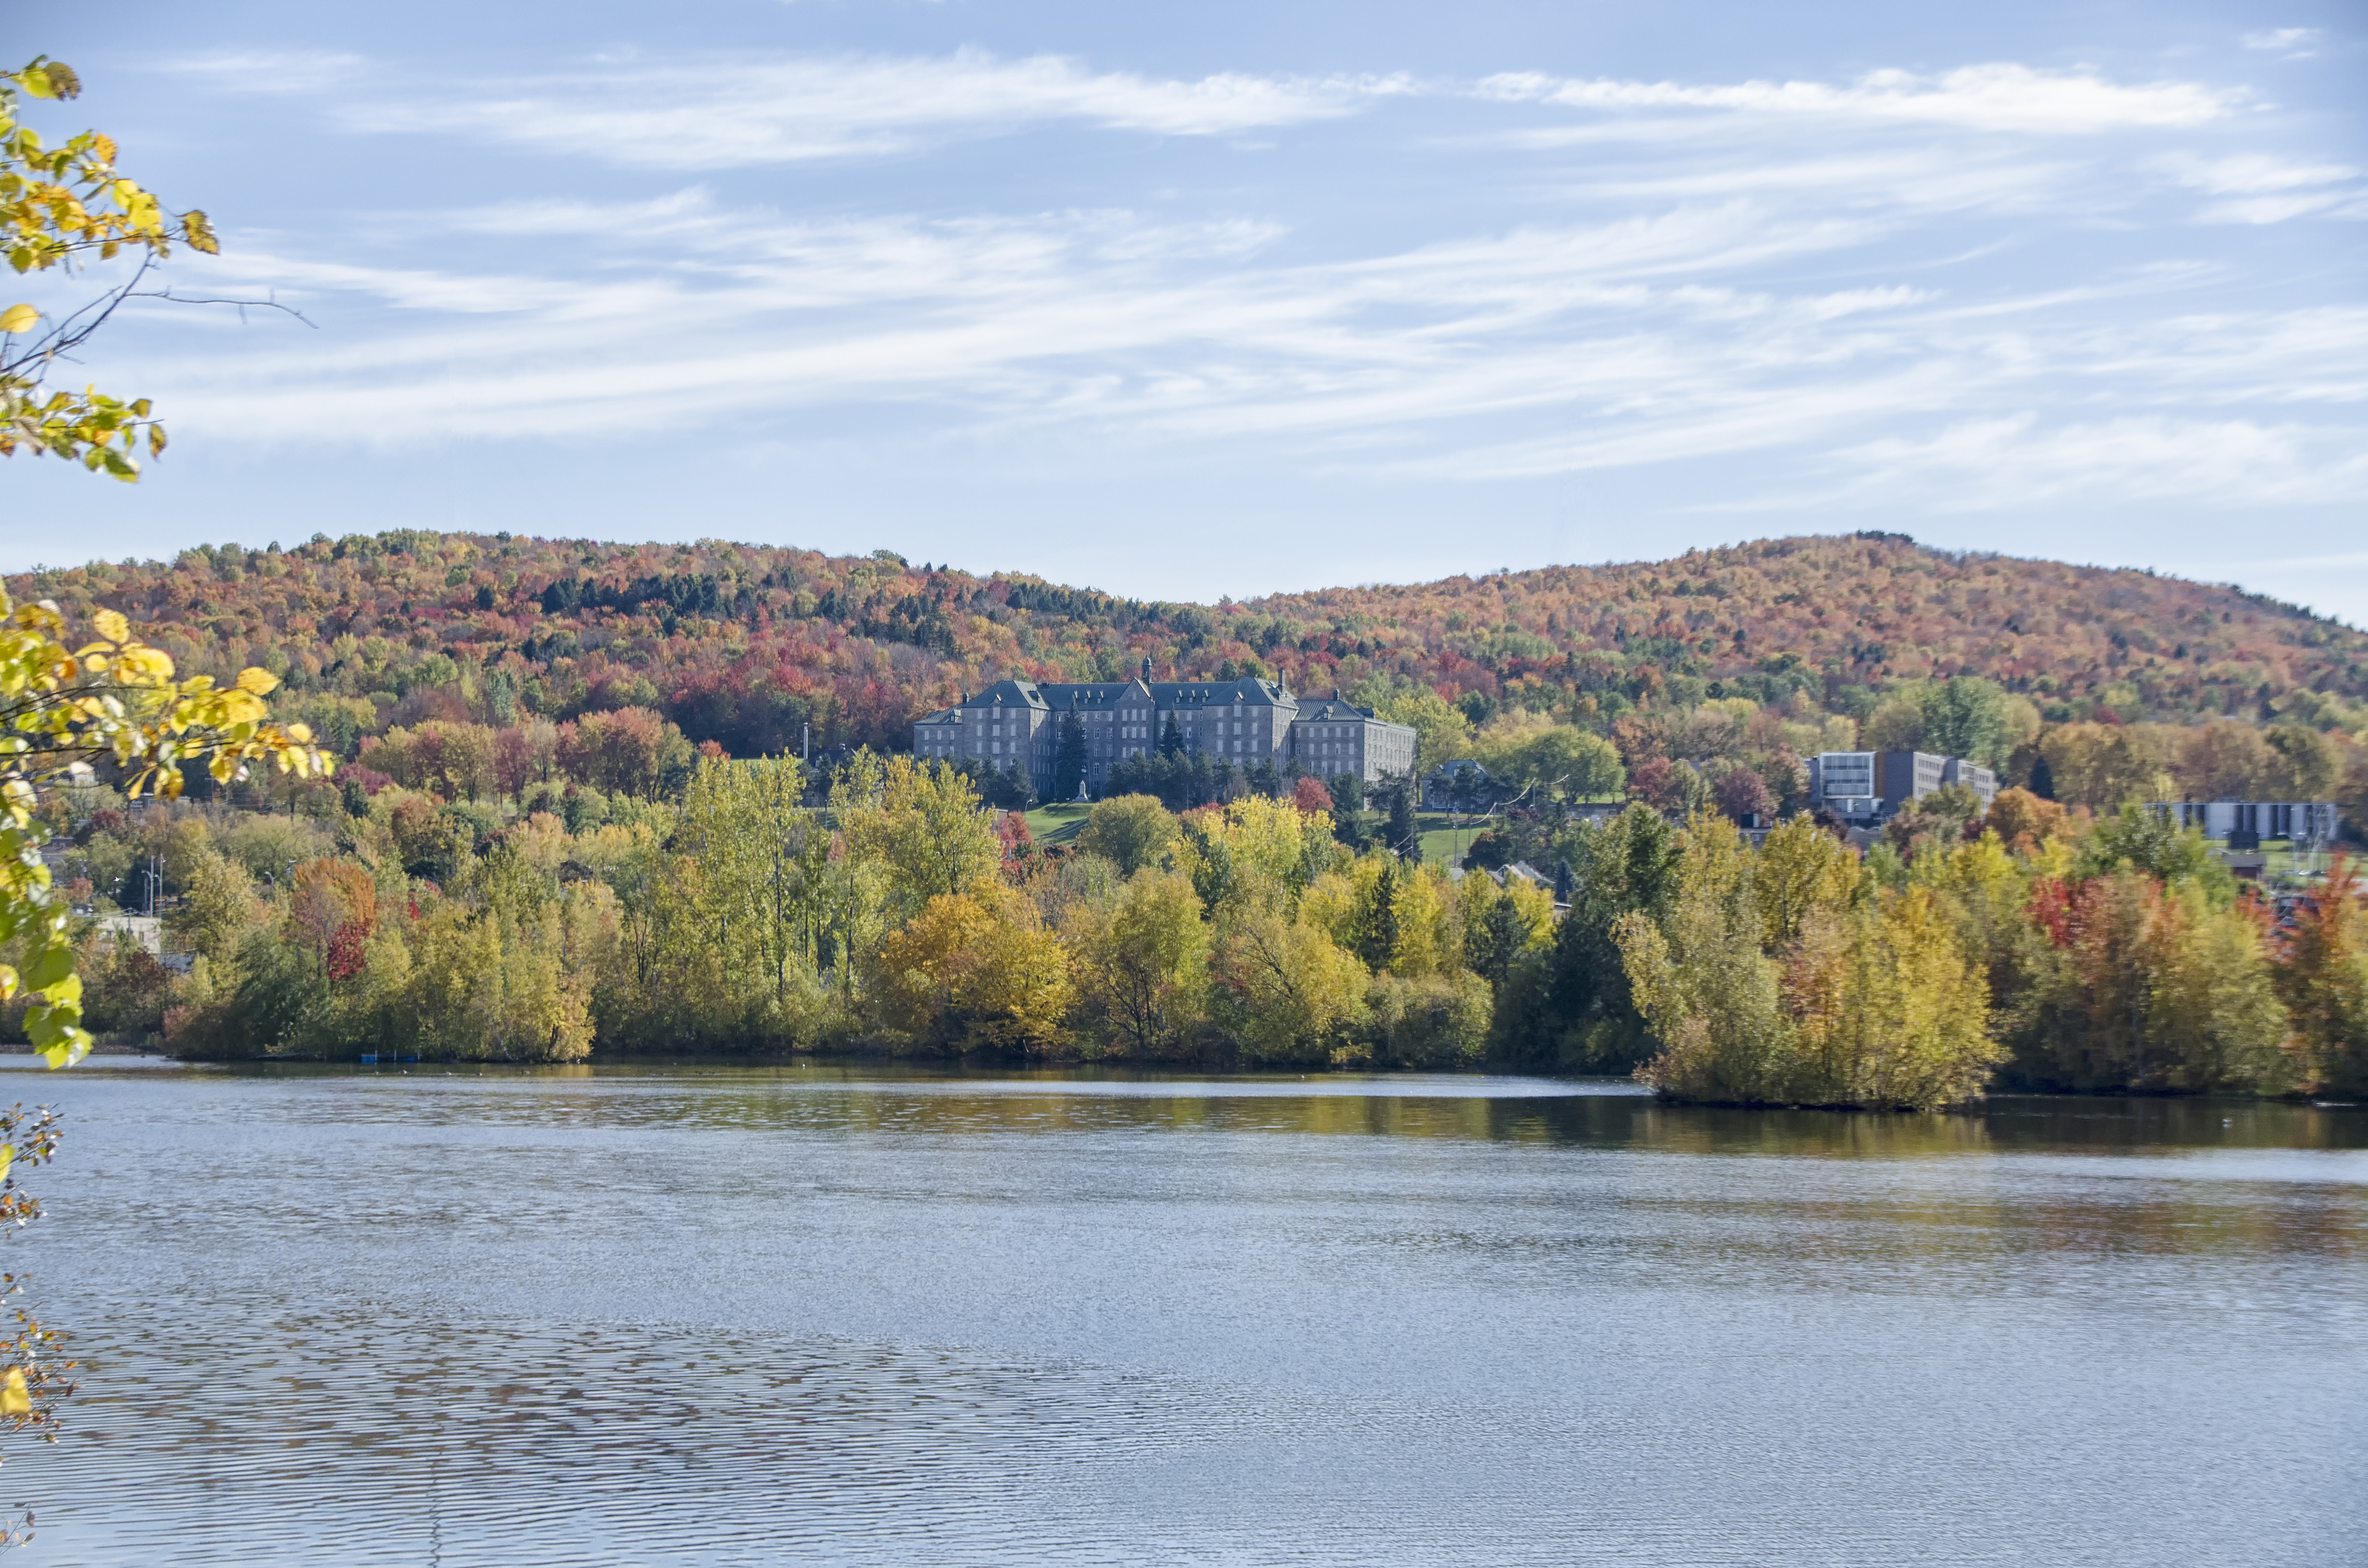
tree, nature, mountain, flower, lake, river, pond, reflection, autumn, reservoir, season, body of water, canada, quebec, loch, sherbrooke